Hero (2009 TV series)

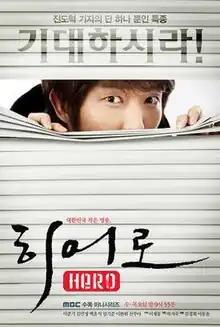
Promotional poster for "Hero"

Hero is a 2009 South Korean action-comedy television series about passionate reporters working for a third-rate newspaper who fight against corruption and inequality in society. Starring Lee Joon-gi, Yoon So-yi, Um Ki-joon and Baek Yoon-sik, it aired on MBC from November 18, 2009, to January 14, 2010, on Wednesdays and Thursdays at 21:55 for 16 episodes.